Nicolas Lemery

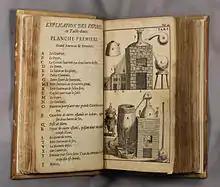
Illustration of laboratory apparatus, "Cours de chymie", 1683

His other publications included "Pharmacopée universelle" (1697), "Traité universel des drogues simples" (1698), "Traité de l'antimoine" (1707), together with a number of papers contributed to the French Academy, one of which offered a chemical and physical explanation of underground fires, earthquakes, lightning and thunder. He discovered that heat is evolved when iron filings and sulfur are rubbed together to a paste with water, and the artificial "volcan de Lemery" was produced by burying underground a considerable quantity of this mixture, which he regarded as a potent agent in the causation of volcanic action.